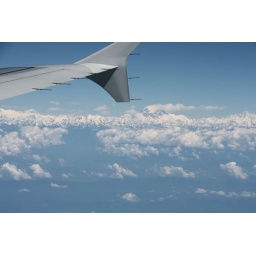
Gazing out the plane window on the way there..we spy the Himalayas jutting up above the clouds!